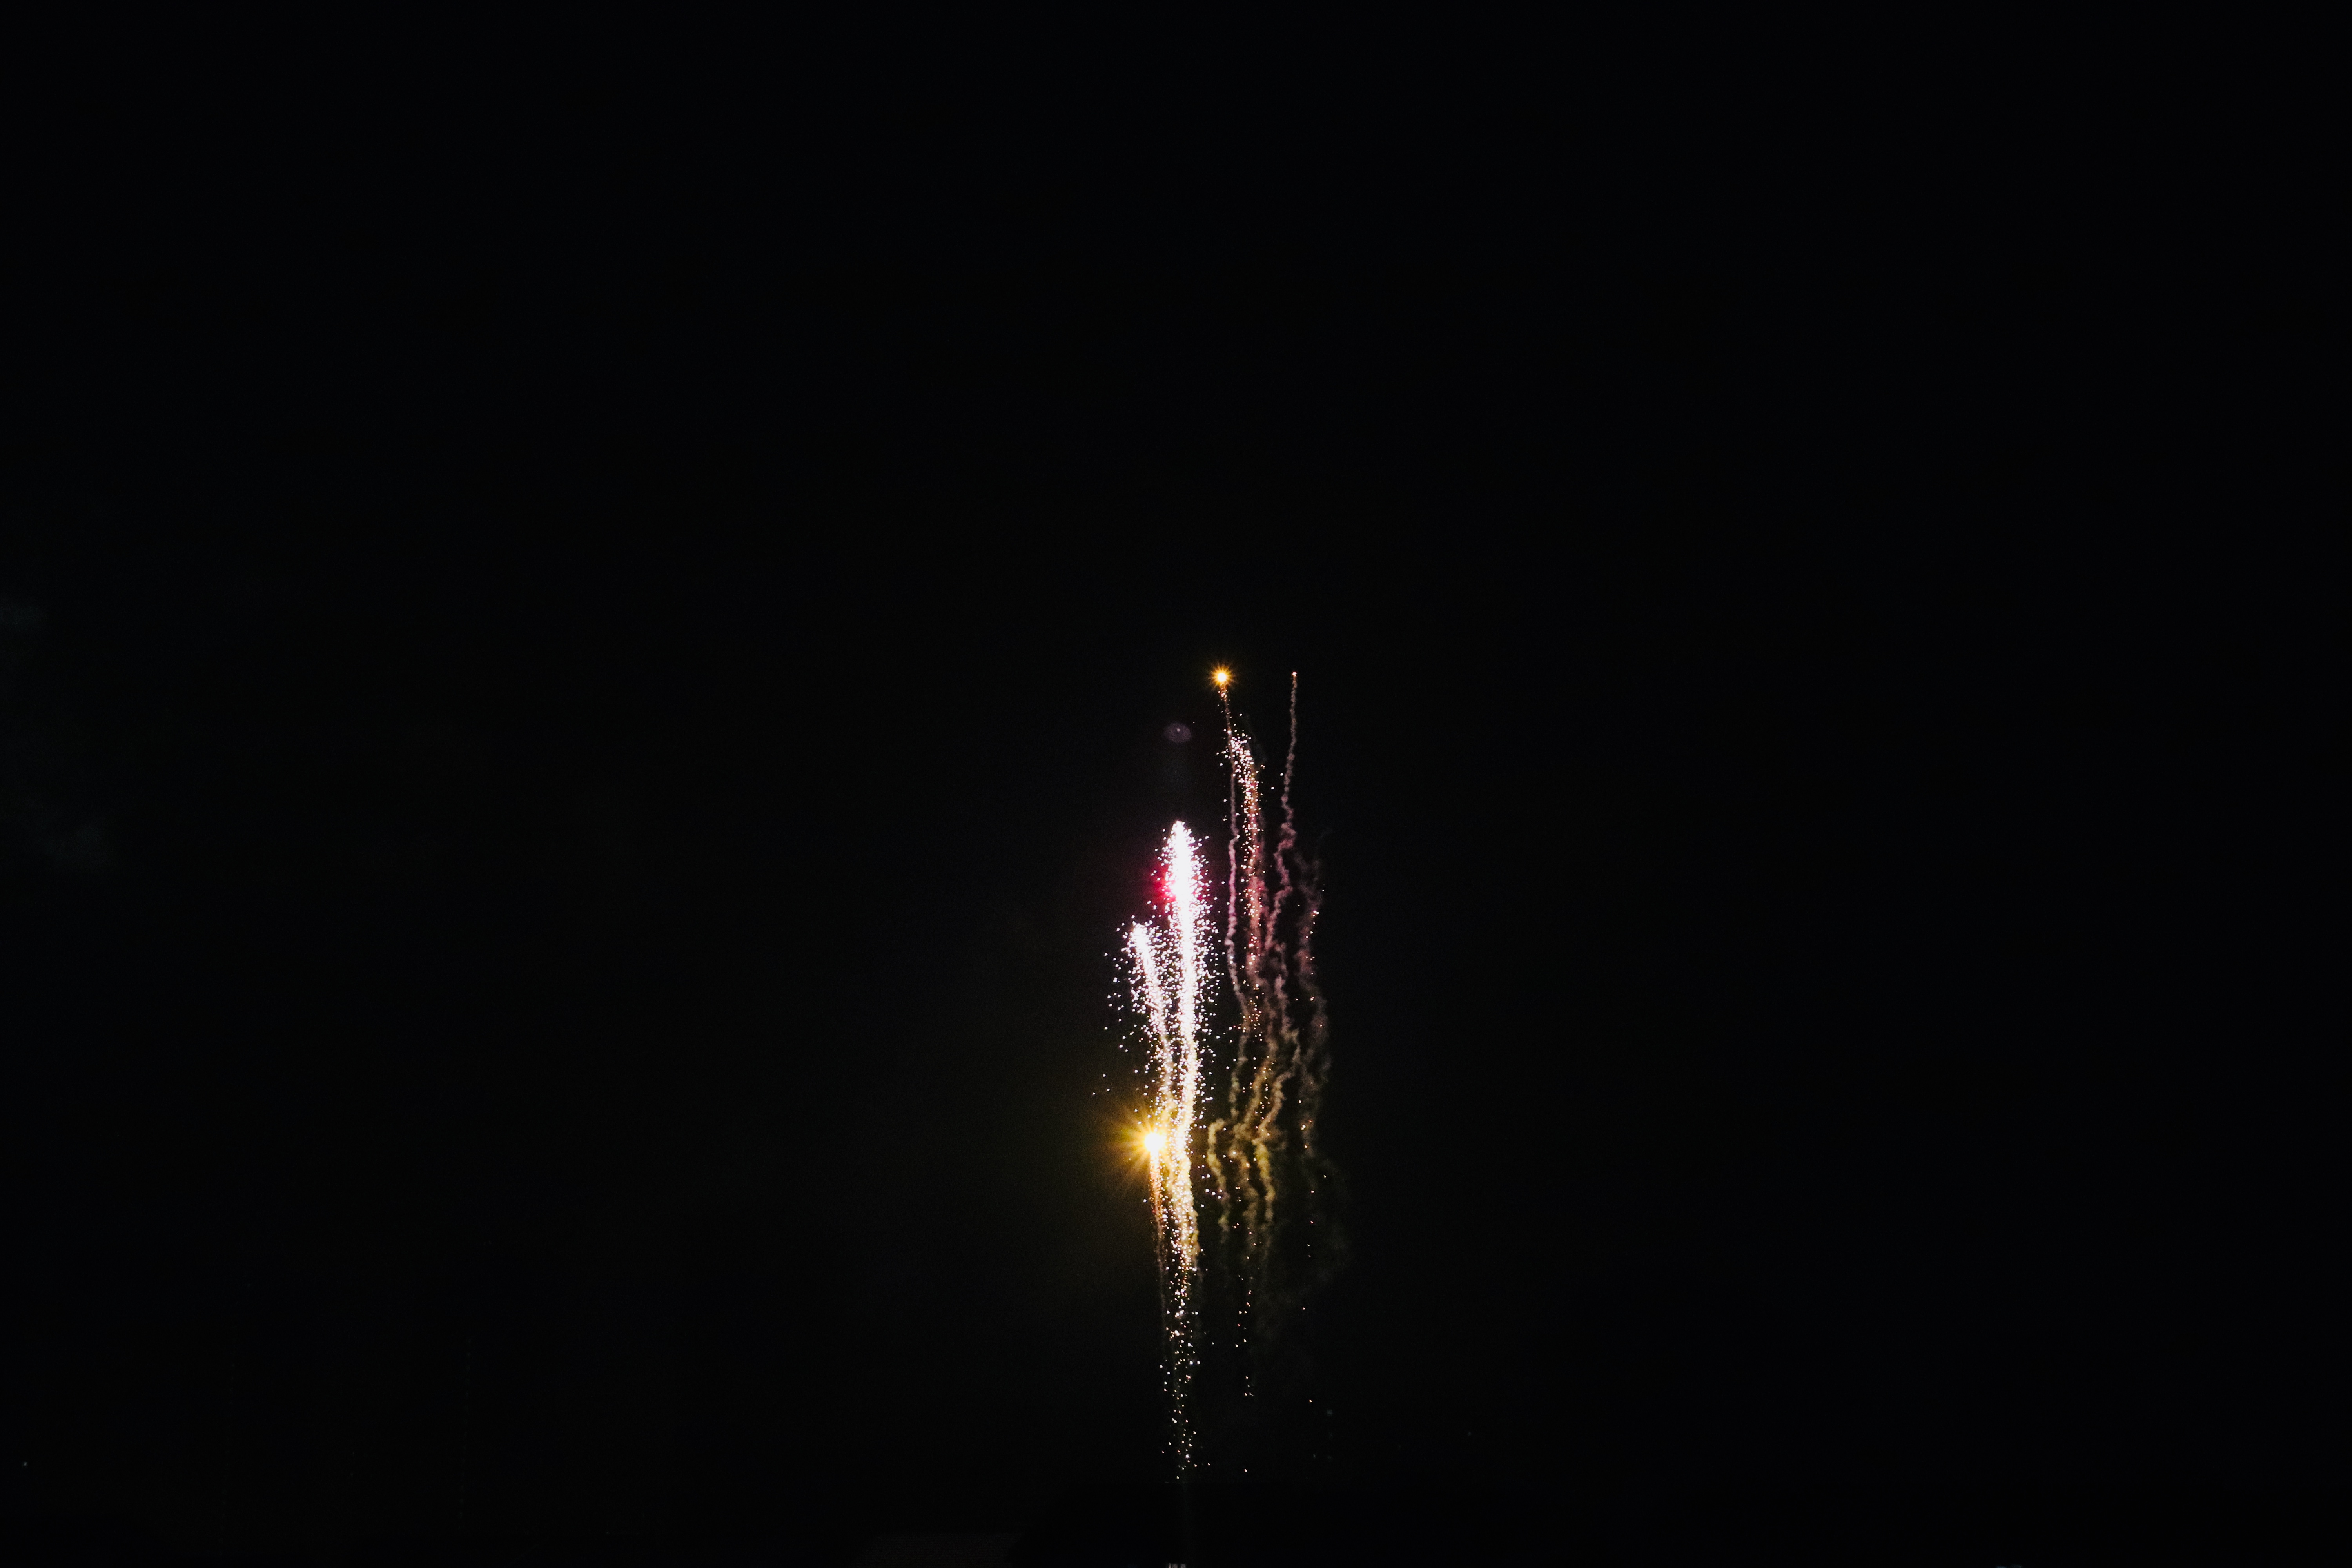
fireworks, color, light, bright, beautiful, darkness, night, new years day, midnight, new year's eve, event, sky, fete, diwali, holiday, space, festival, recreation, new year